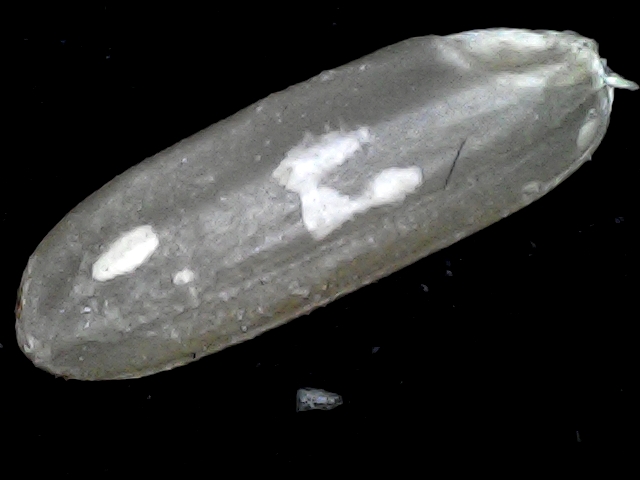
Rice variety: BD72